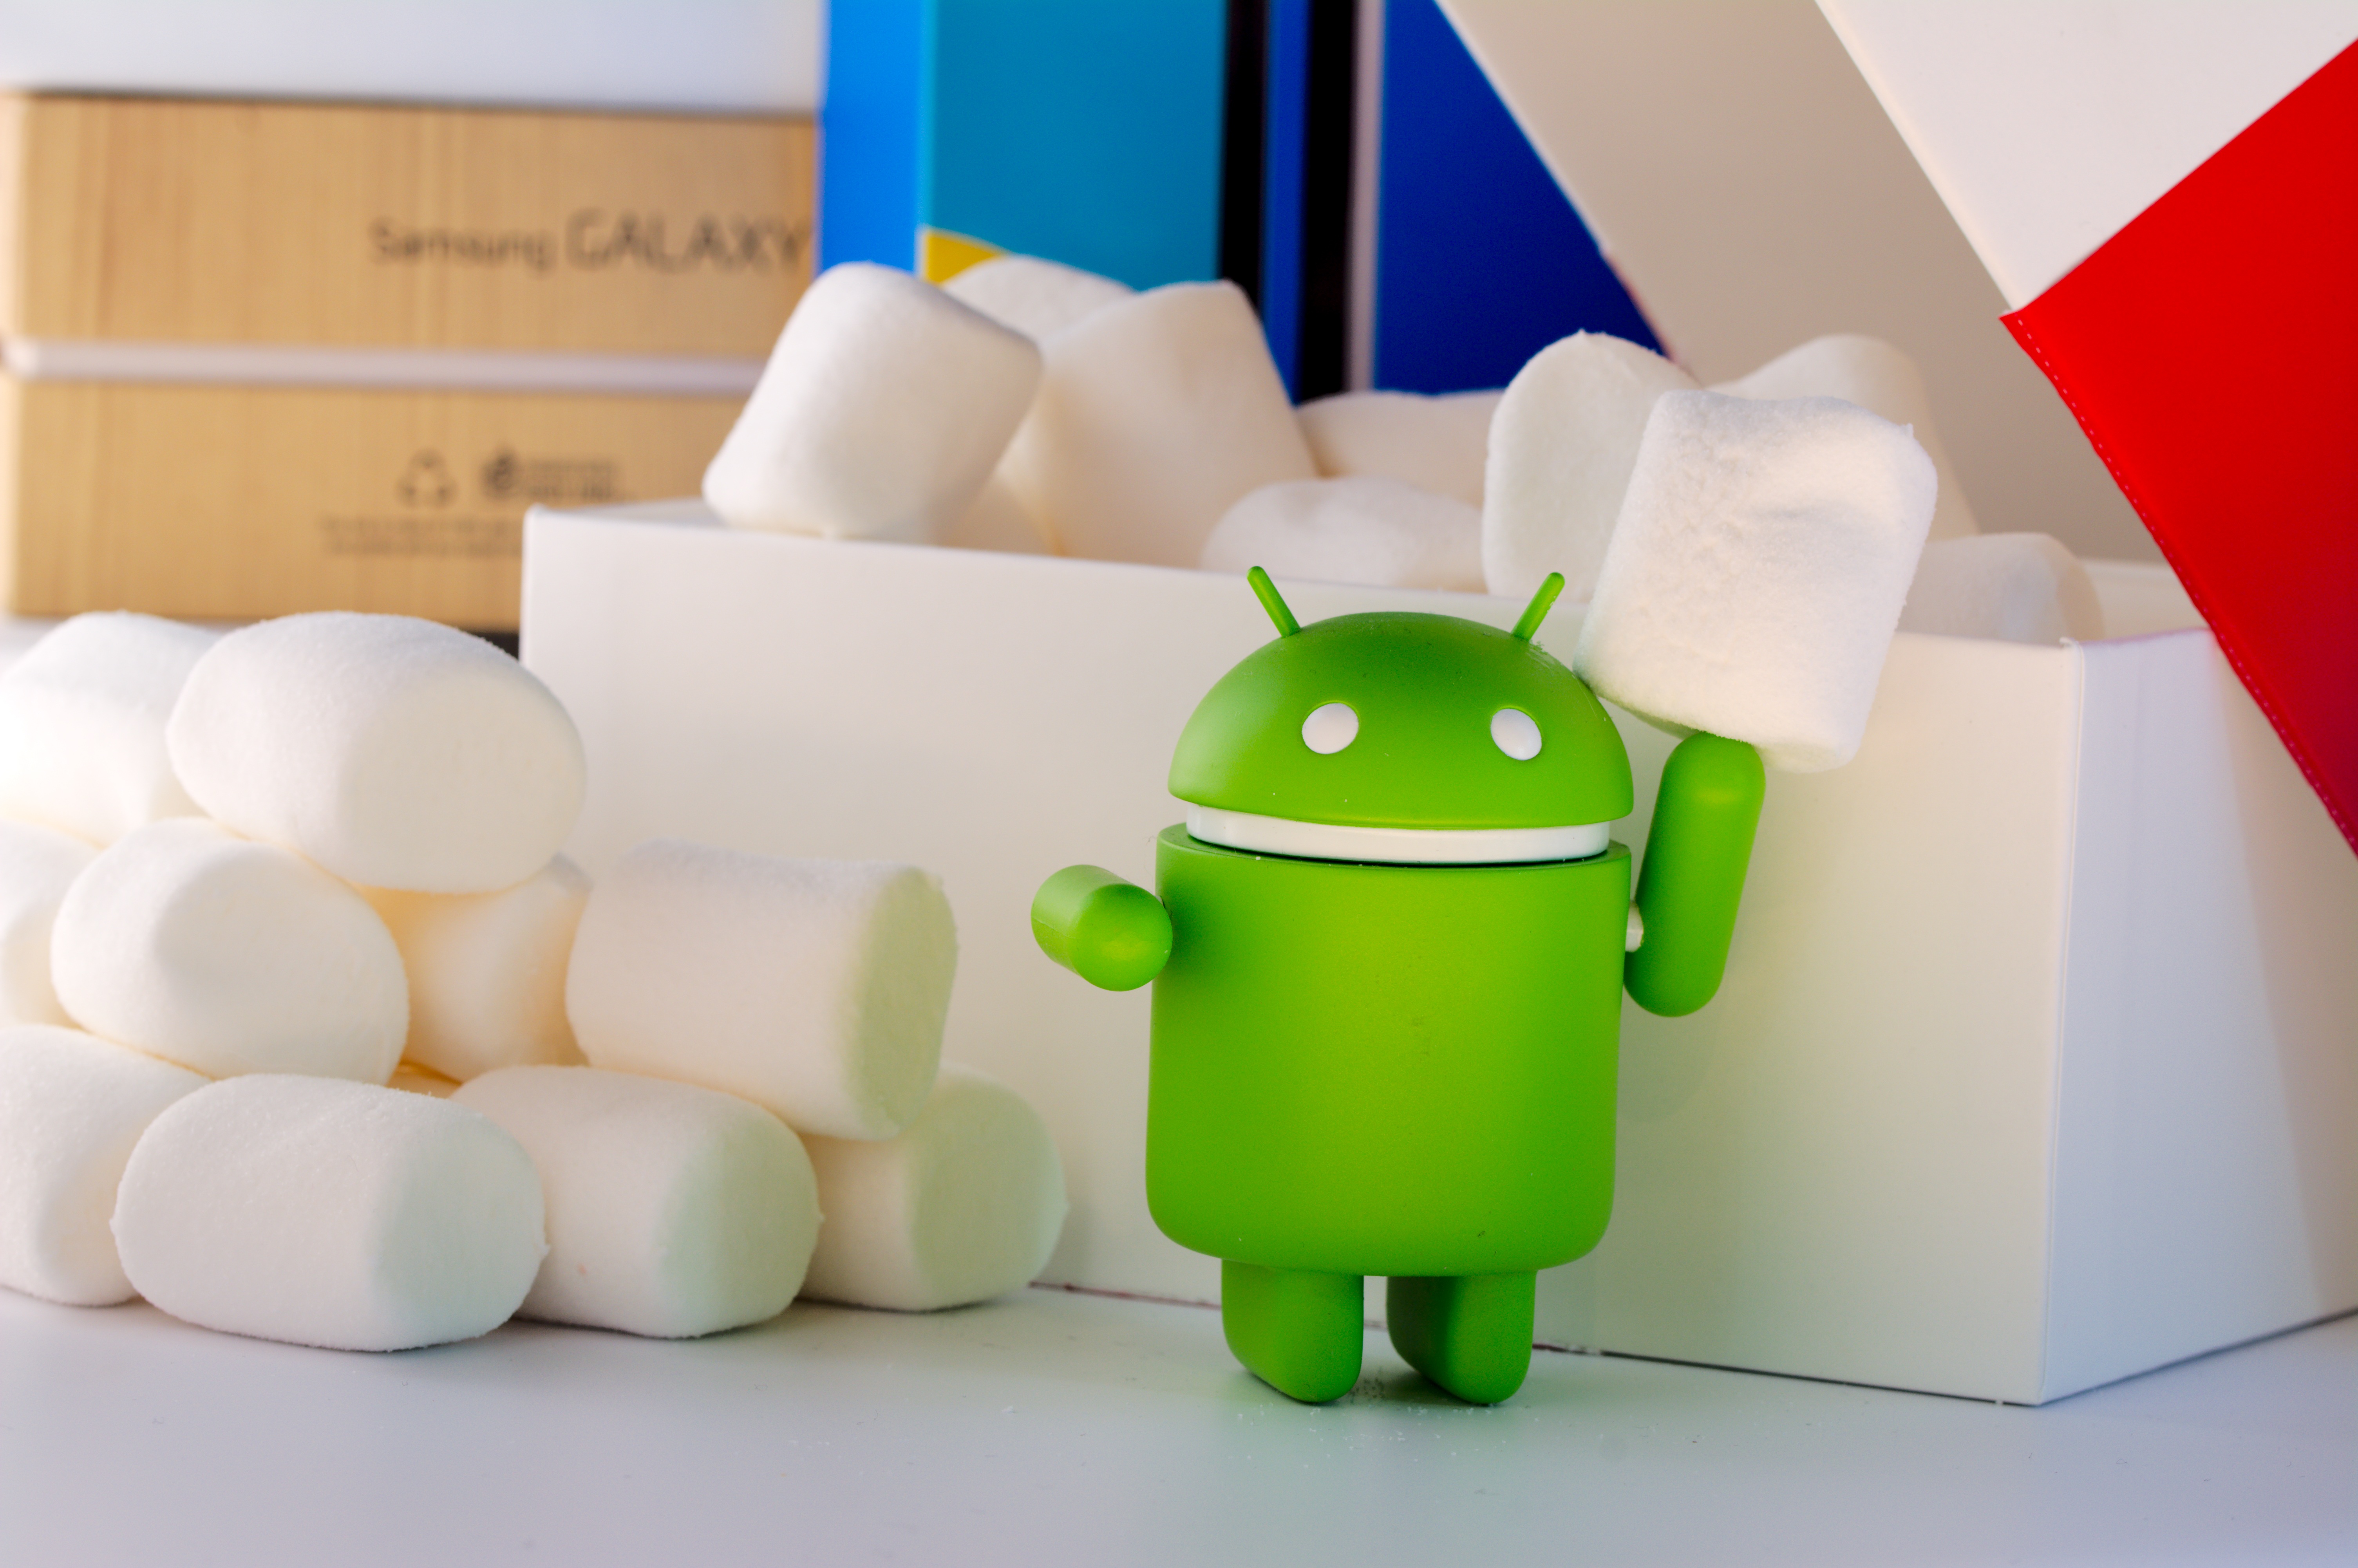
smartphone, green, lighting, toy, product, google, marshmallow, android, upgrade, linux, android 6